Orlando Jewitt

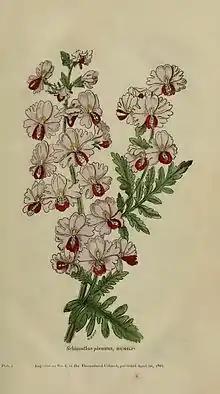

Thomas Orlando Sheldon Jewitt was born in Buxton, Derbyshire, the son of Arthur Jewitt and brother of Llewellyn Jewitt.